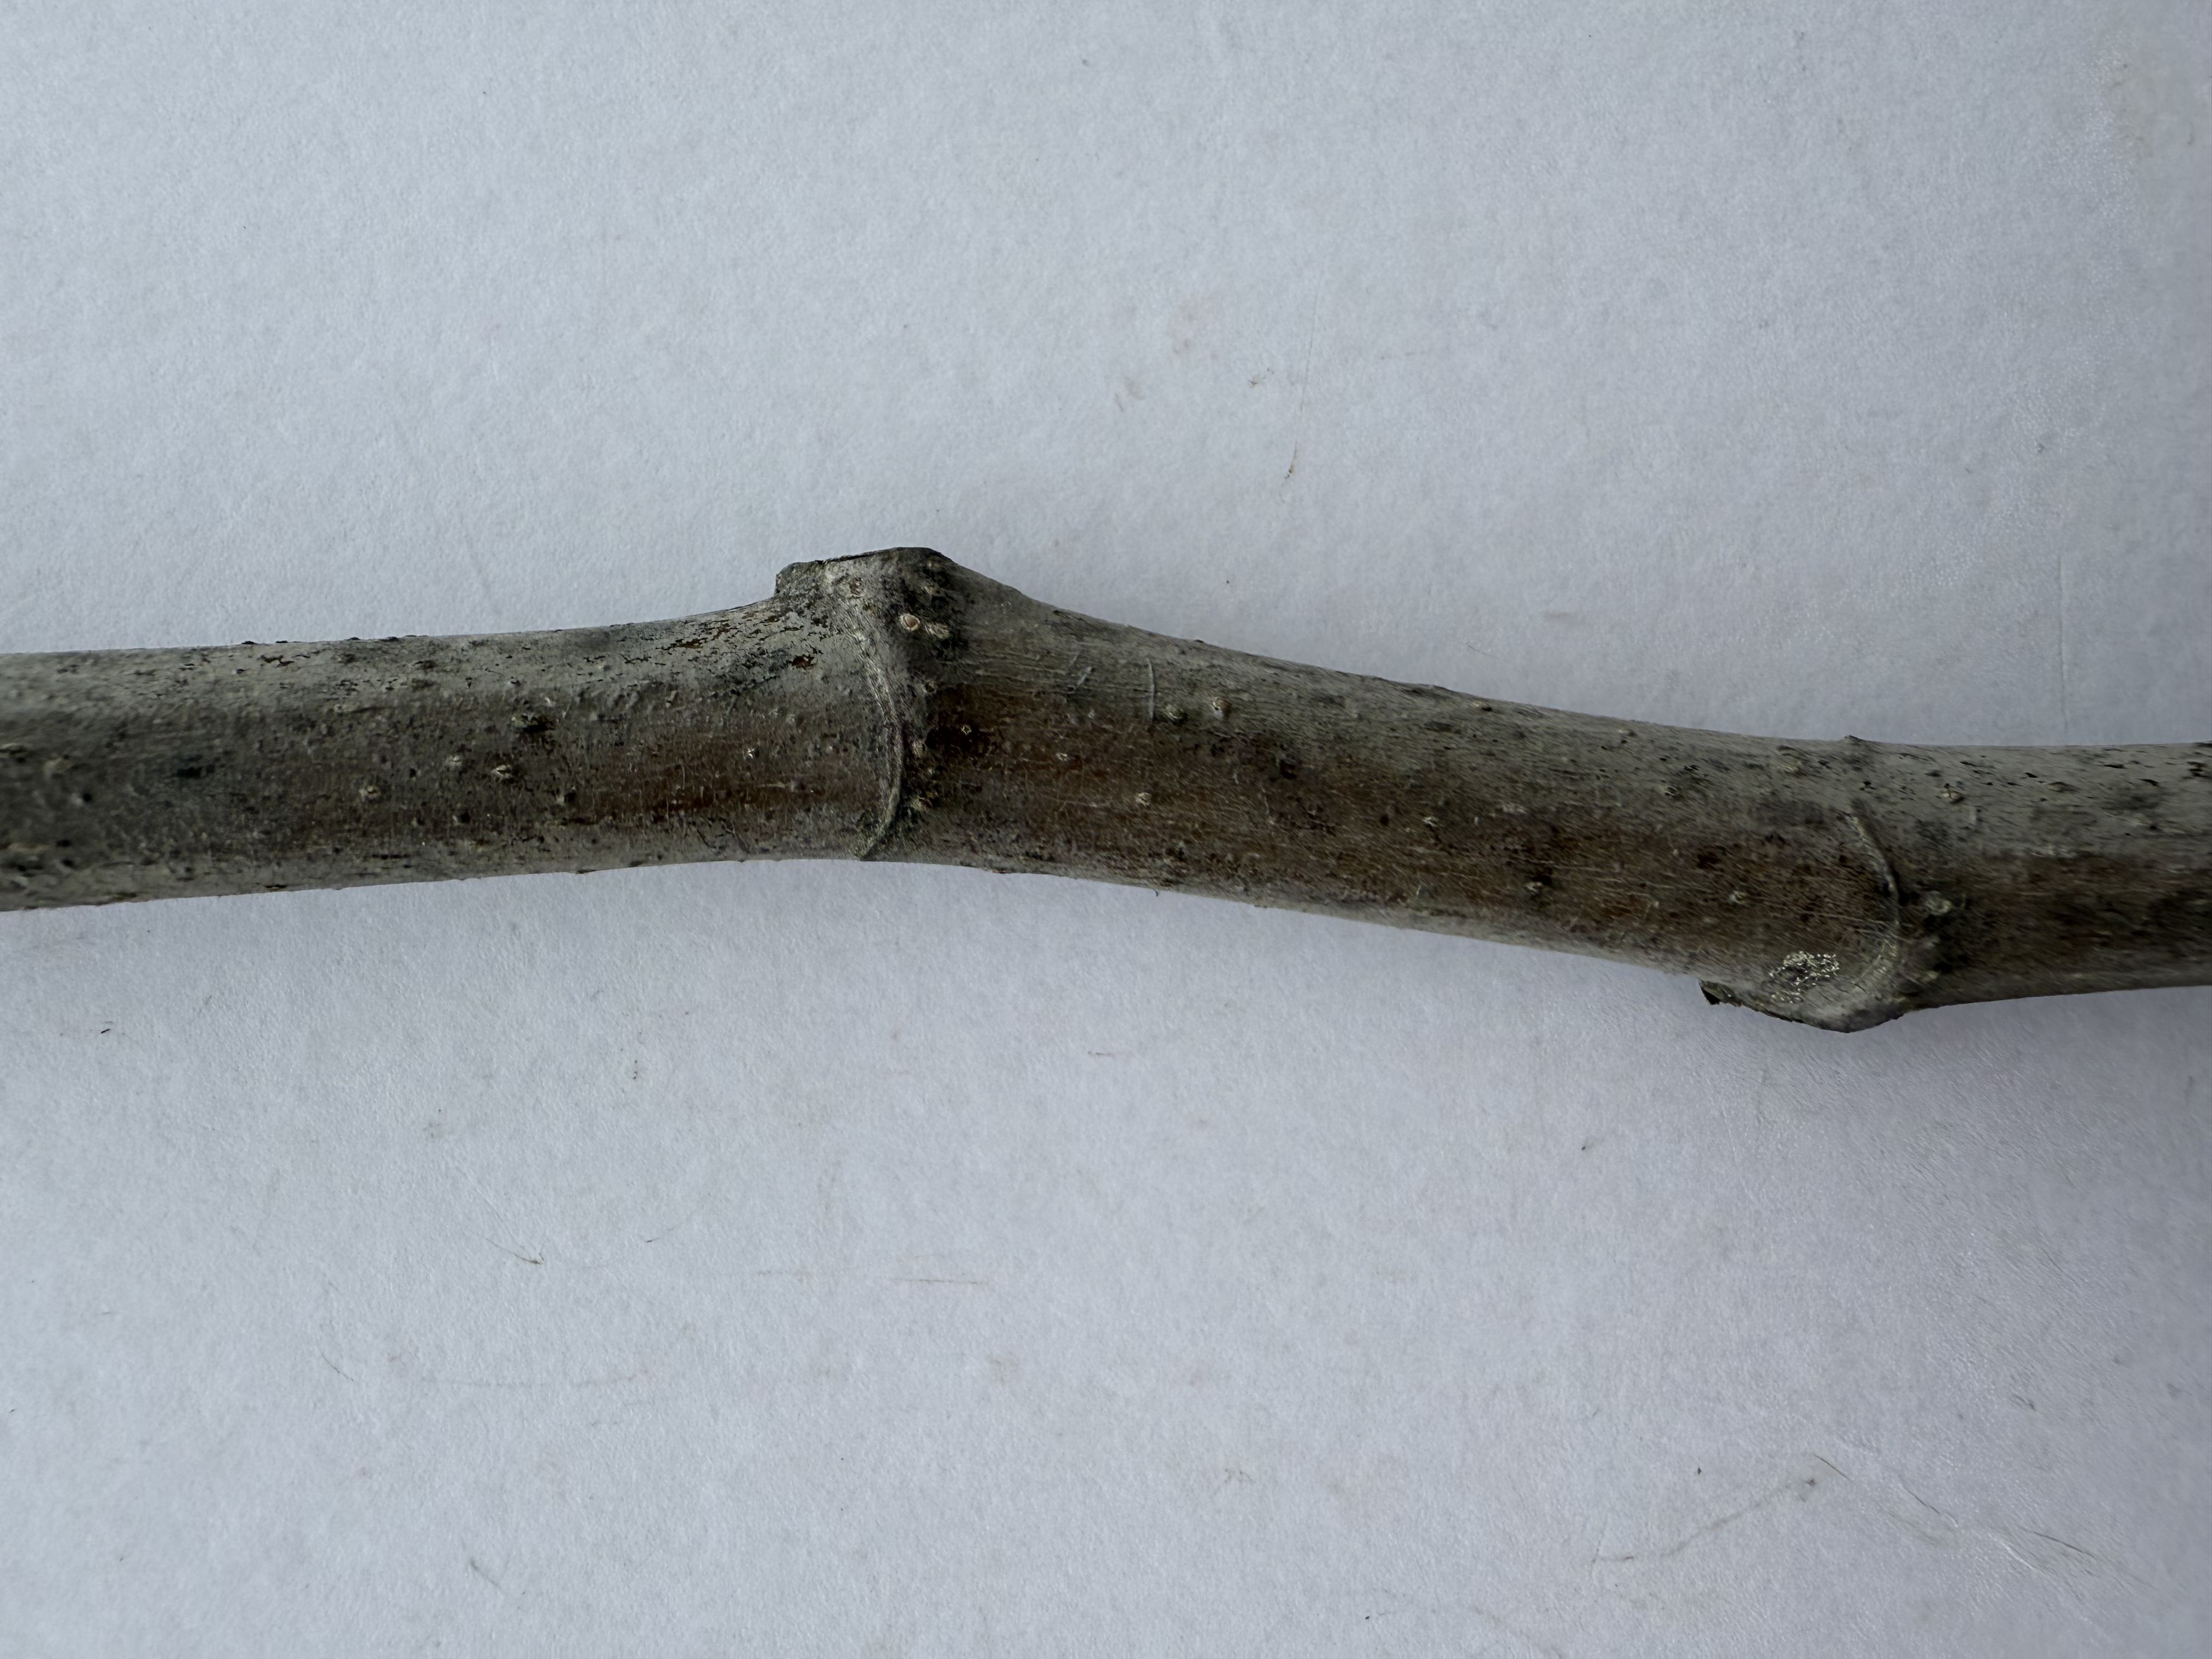
Variety: Black Fig